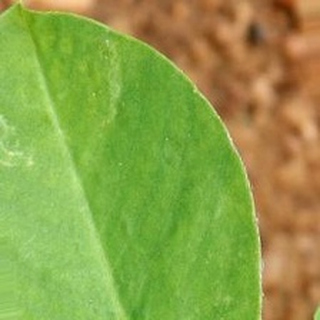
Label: healthy_groundnut